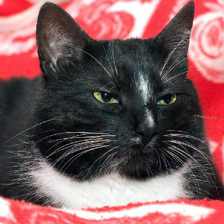
Label: animals